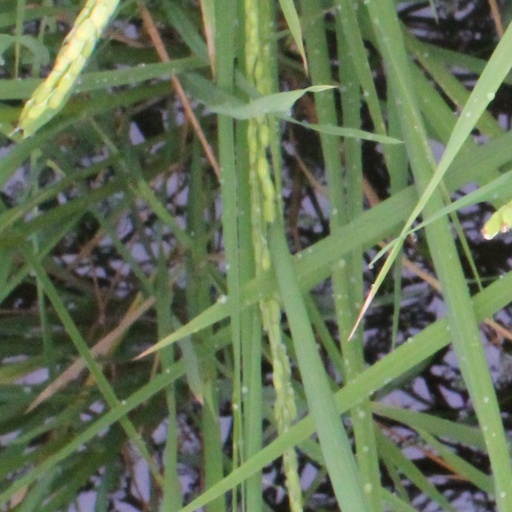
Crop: rice